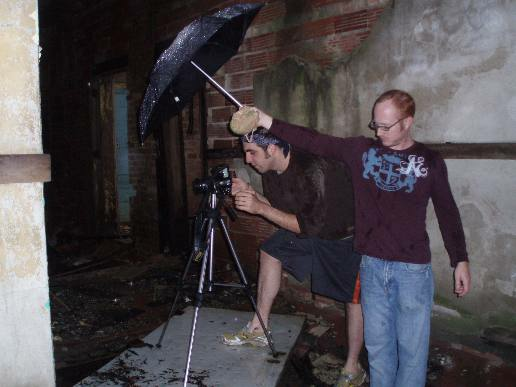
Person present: Yes